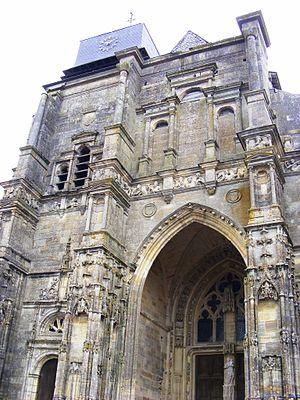
L'église Saint-Louvent est située sur la commune de Rembercourt-Sommaisne dans le département de la Meuse en région Lorraine.